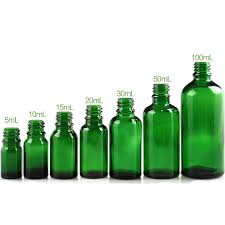
Label: glass